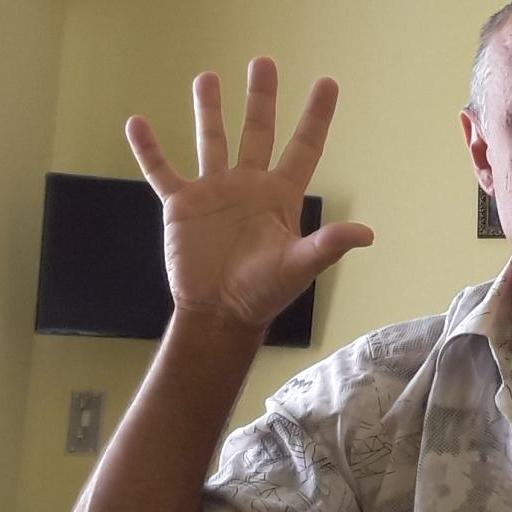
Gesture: palm